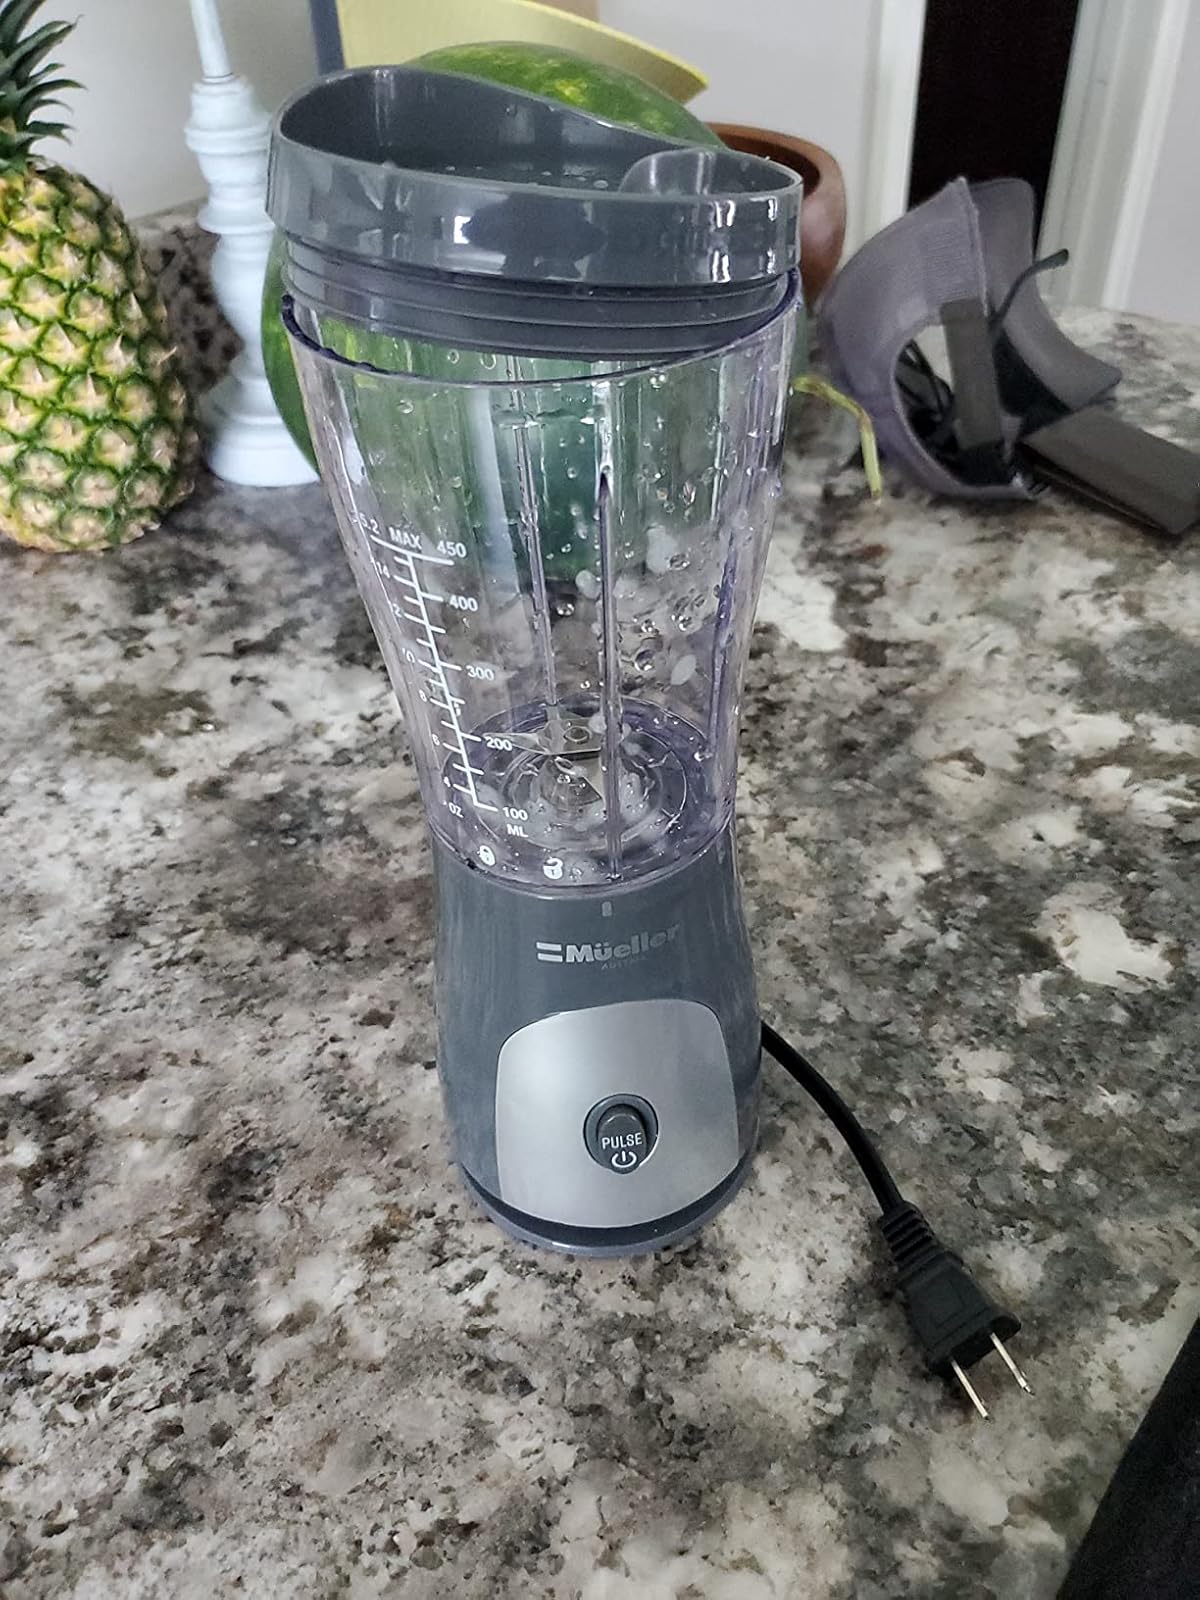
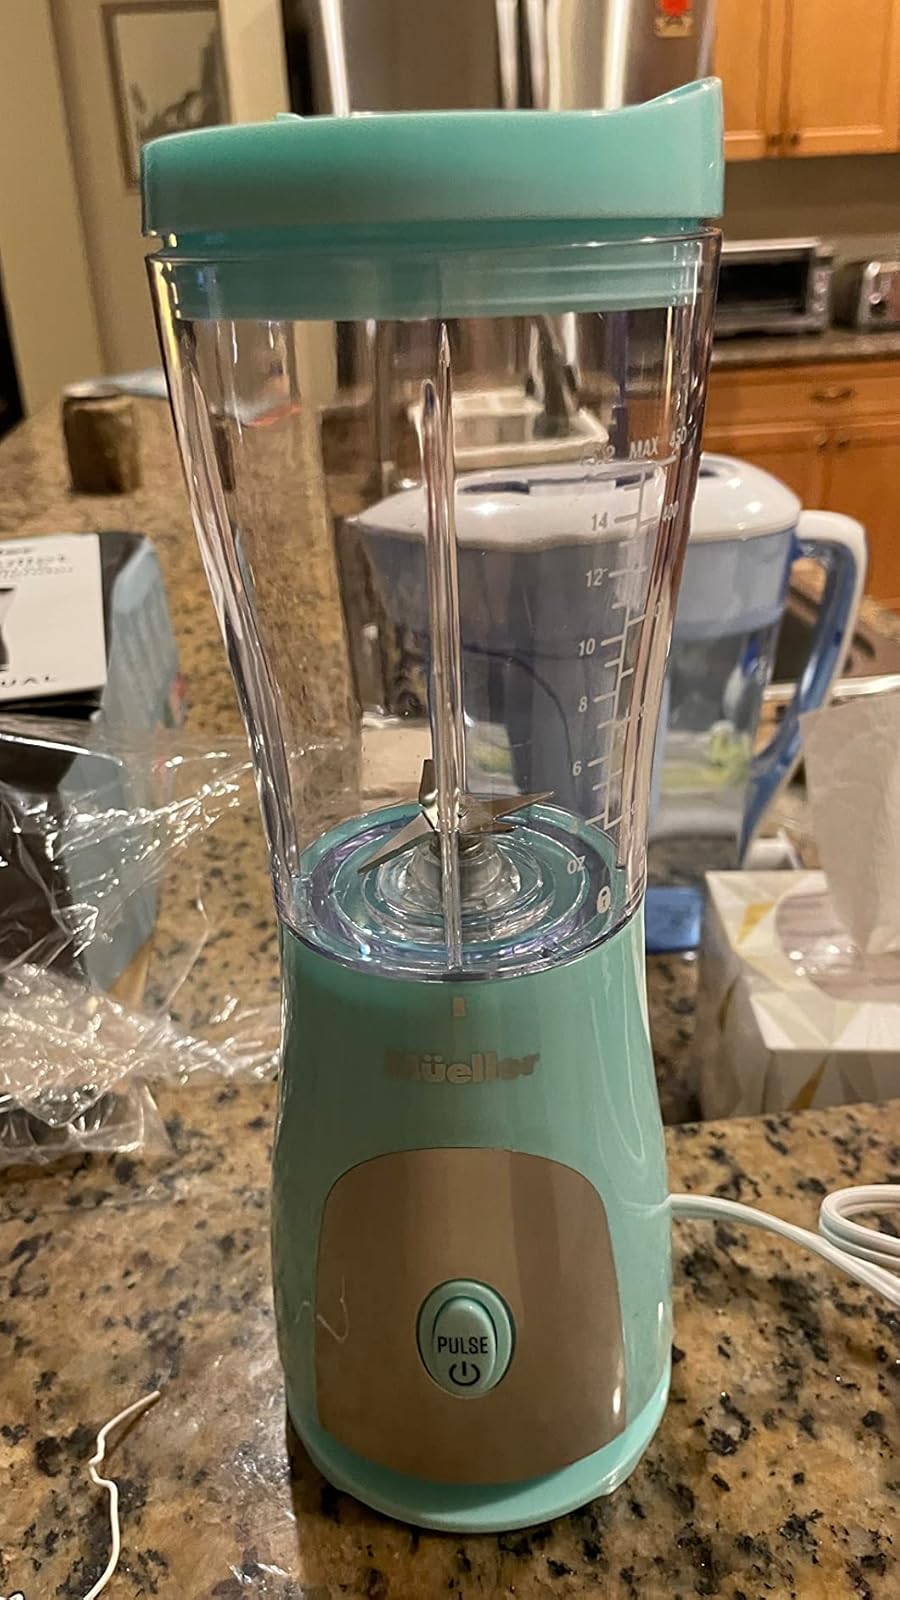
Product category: items_blender
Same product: no